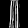
Label: Trouser